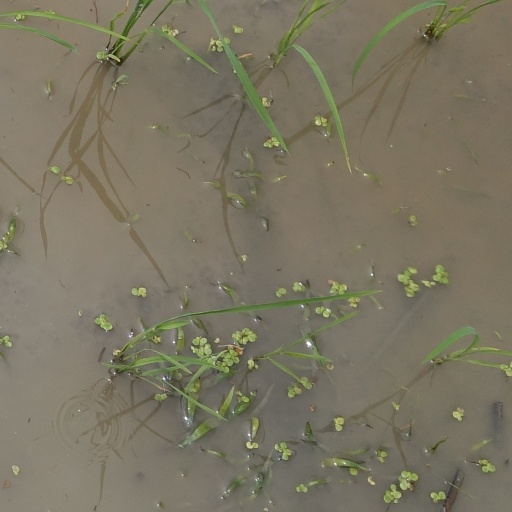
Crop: rice